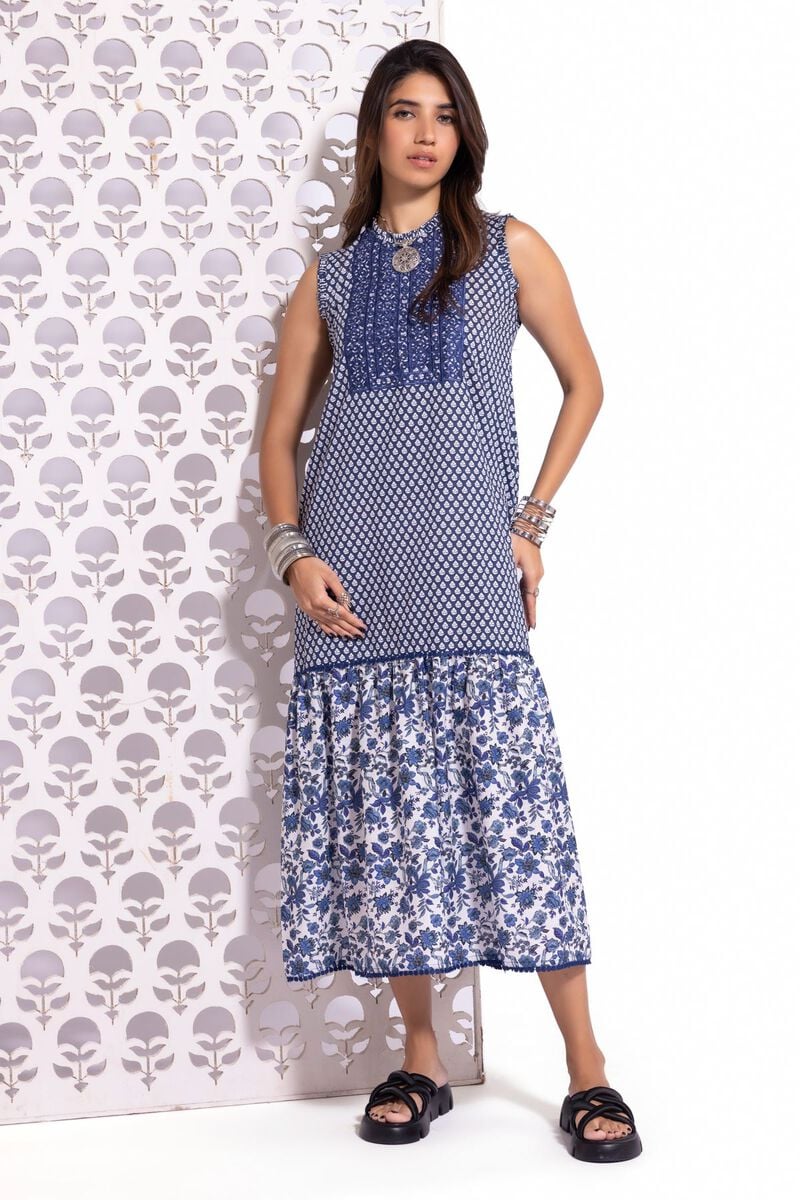
navy multi print cotton maxi dress